William Hill (blacksmith)

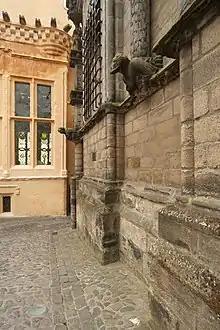
Yett or window grille at Stirling Palace made by William Hill and originally painted bright red

Hill had a forge in Edinburgh Castle. He made many iron gates and windows grills called yetts. Examples can be seen at Stirling Castle and Blackness Castle. In several other locations fixing holes in the masonry window surrounds can still be seen, especially around the central window of the ruined East Quarter of Falkland Palace, where Hill made a window for the bedchamber "where the king lies". The accounts mention that this yett had 6 upright standards and 14 horizontal "thortouris". These iron window grills were painted with red lead and finished with vermilion.